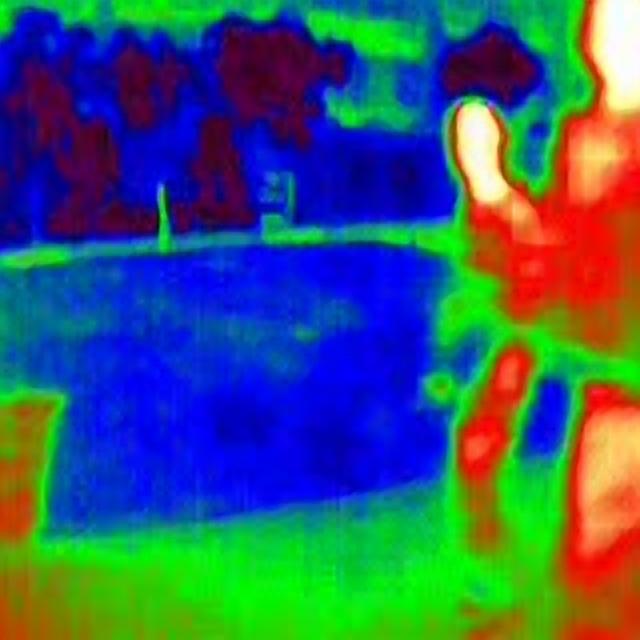
Detected objects:
label: person
label: person